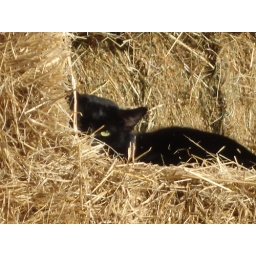
Big bad black cat glaring at photographer for disturbing his sleep in a haybarn